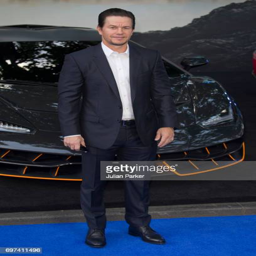
actor attends the global premiere